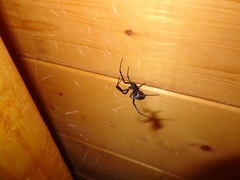
Species: Lactrodectus_hesperus